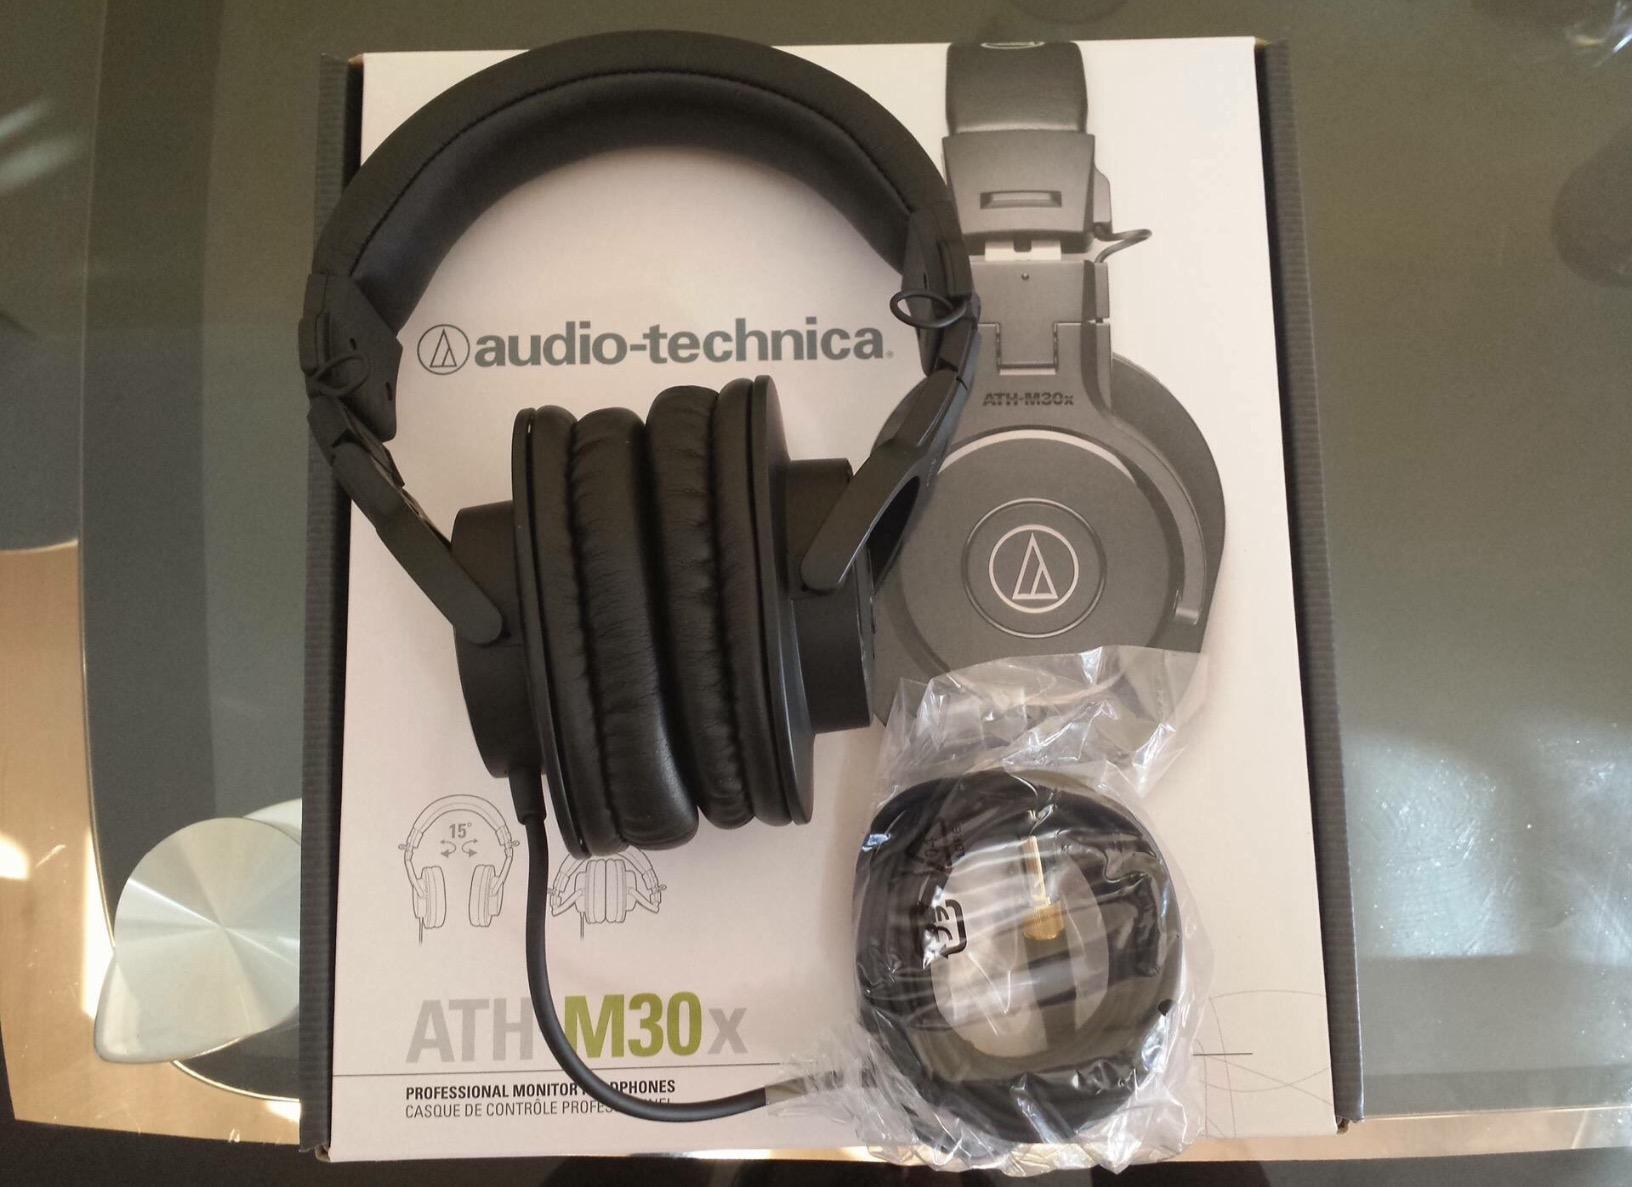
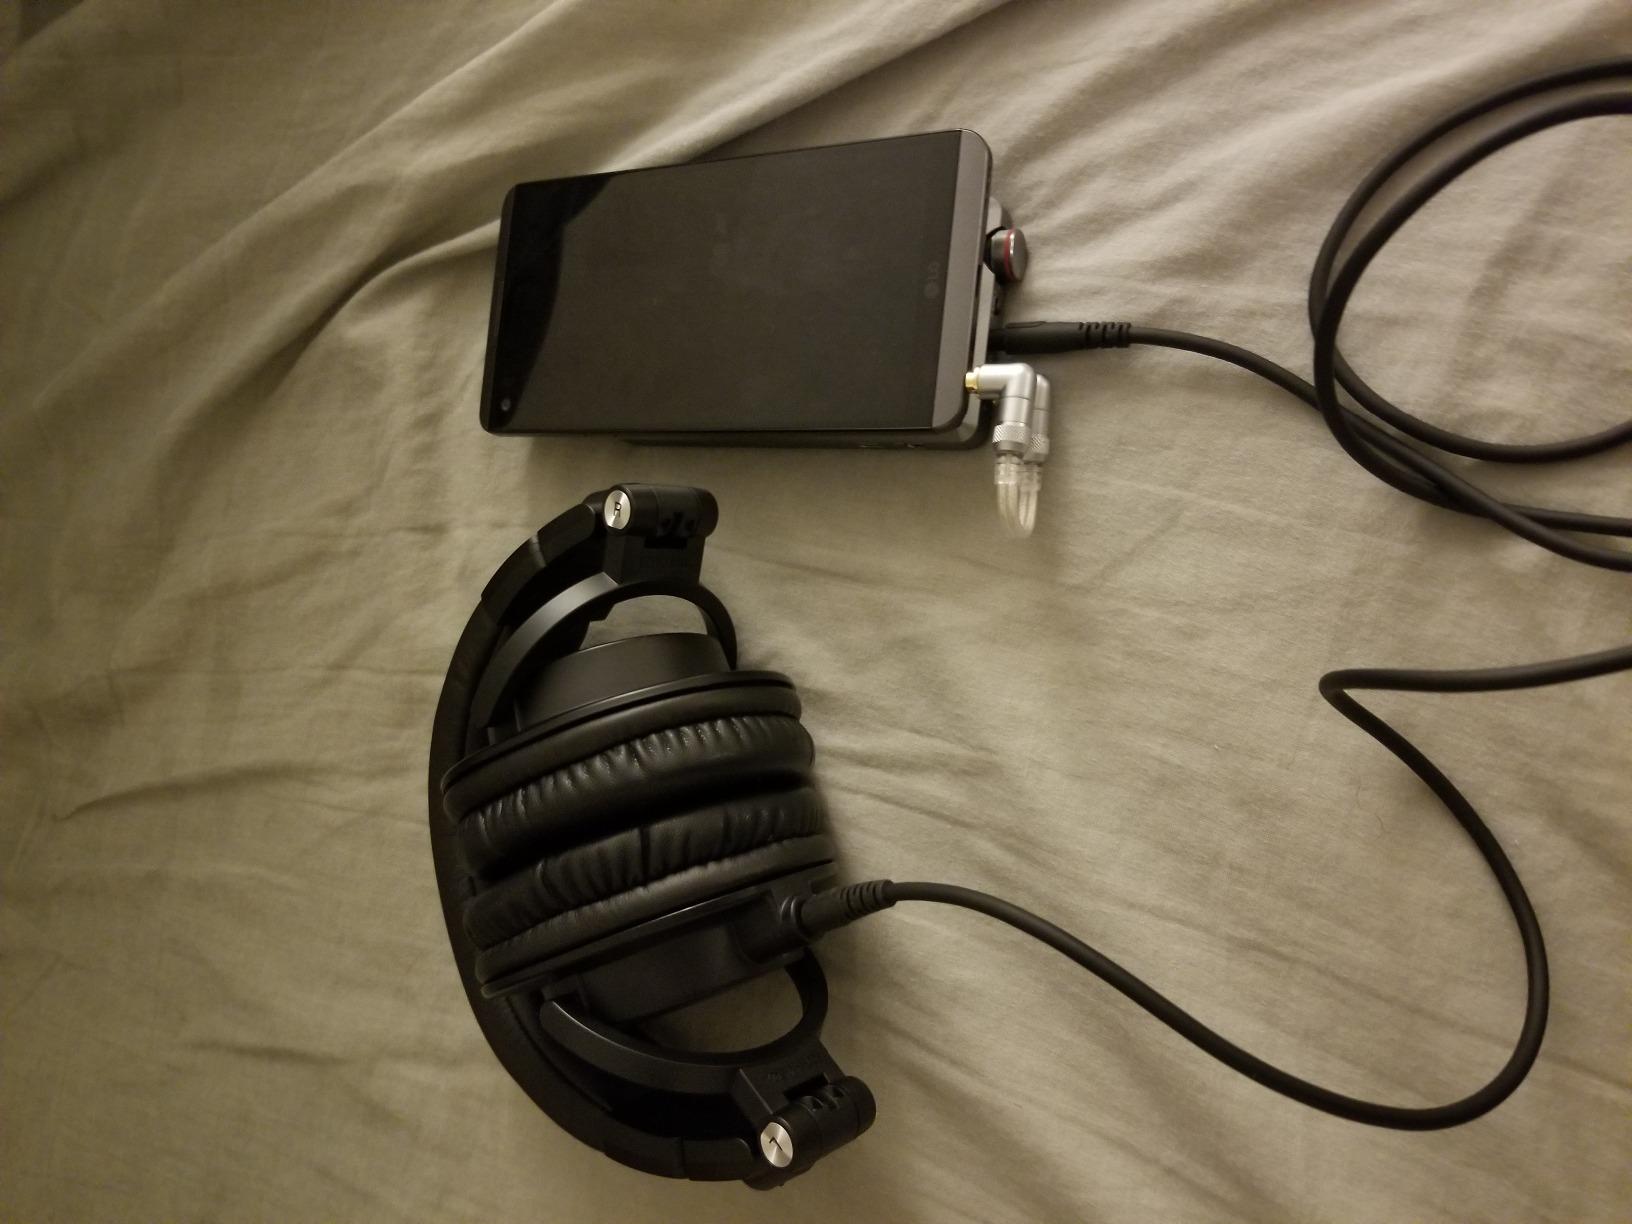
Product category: headphones
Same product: no